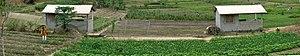
Centre agropastoral Agri-Congo
Ngoyo est le sixième et dernier arrondissement de Pointe-Noire, la capitale économique de la République du Congo.
Pointe-Noire est la capitale économique de la République du Congo, située à l’extrême sud du pays. Sise à l'ouest de l'Afrique, sur la façade atlantique, la ville constitue le débouché naturel d'un axe de communication prépondérant entre l’Afrique centrale et les eaux internationales ; à ce titre, elle représente pour la République du Congo un poumon économique alimenté par l'activité du terminal pétrolier de Djeno et de son port en eau profonde.